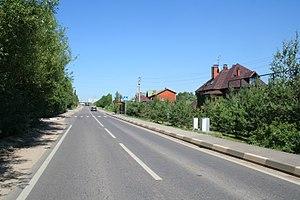
Skolkovo est un village du raion d'Odintsovo, dans l'oblast de Moscou, en Russie. Sa population s'élevait à 365 habitants en 2005.